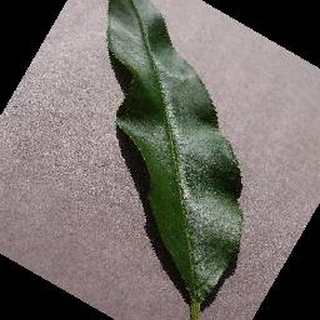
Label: healthy_peach